San Francesco, San Gemini

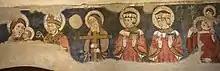
14th Century fresco on apse wall

The apse of the church is five sides and is covered by radiating Gothic vaults which spring from the top of engaged columns resting on stone brackets located about a third of the way up the side of the walls. The columns, capitals and ribs of the apse are in a more elaborate style stonework similar to what is found on the front portal of the church. It was probably done at the same time and by the same masonry crews of the portal. The rear Gothic style window with stained glass depicting St. Francis St. Gemine, St. Rocco and St. Matilda is new and was all done in the 1950s. The masonry vaults and upper walls are now bare. The mural paintings, probably 18th century, were removed in 1953. In the lower part of the apse wall some interesting fragments of the 14th century fresco decorations are still visible, one can see on the right-side Saint Francis depicted, also Saint Cristofer and the Saints Cosmas and Damian. On the opposite side there is a fresco of the crucifixion.